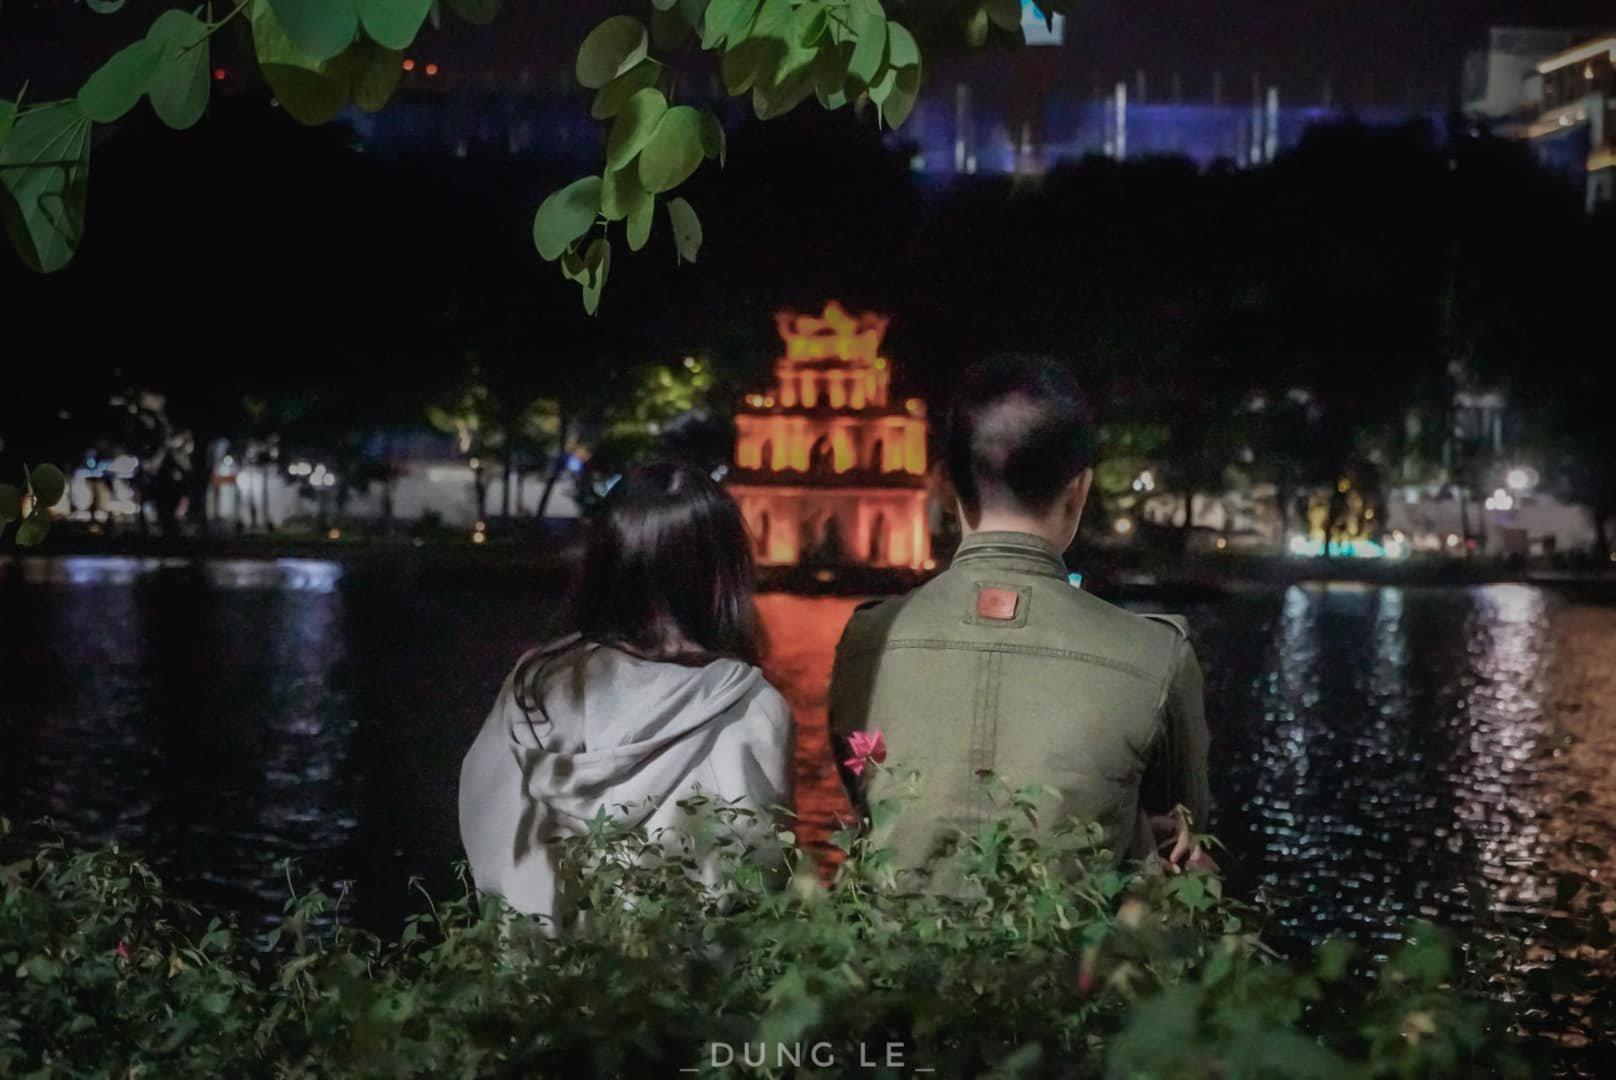
có một toà tháp phát sáng ở giữa lòng hồ nước